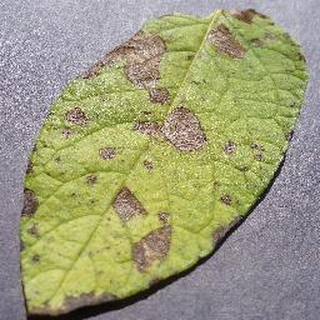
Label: potato_early_blight